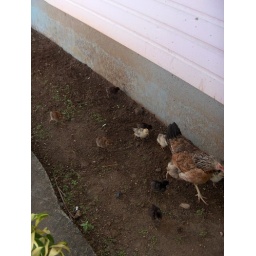
There were chickens running everywhere in Road Town. These were very cute.